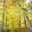
Label: forest